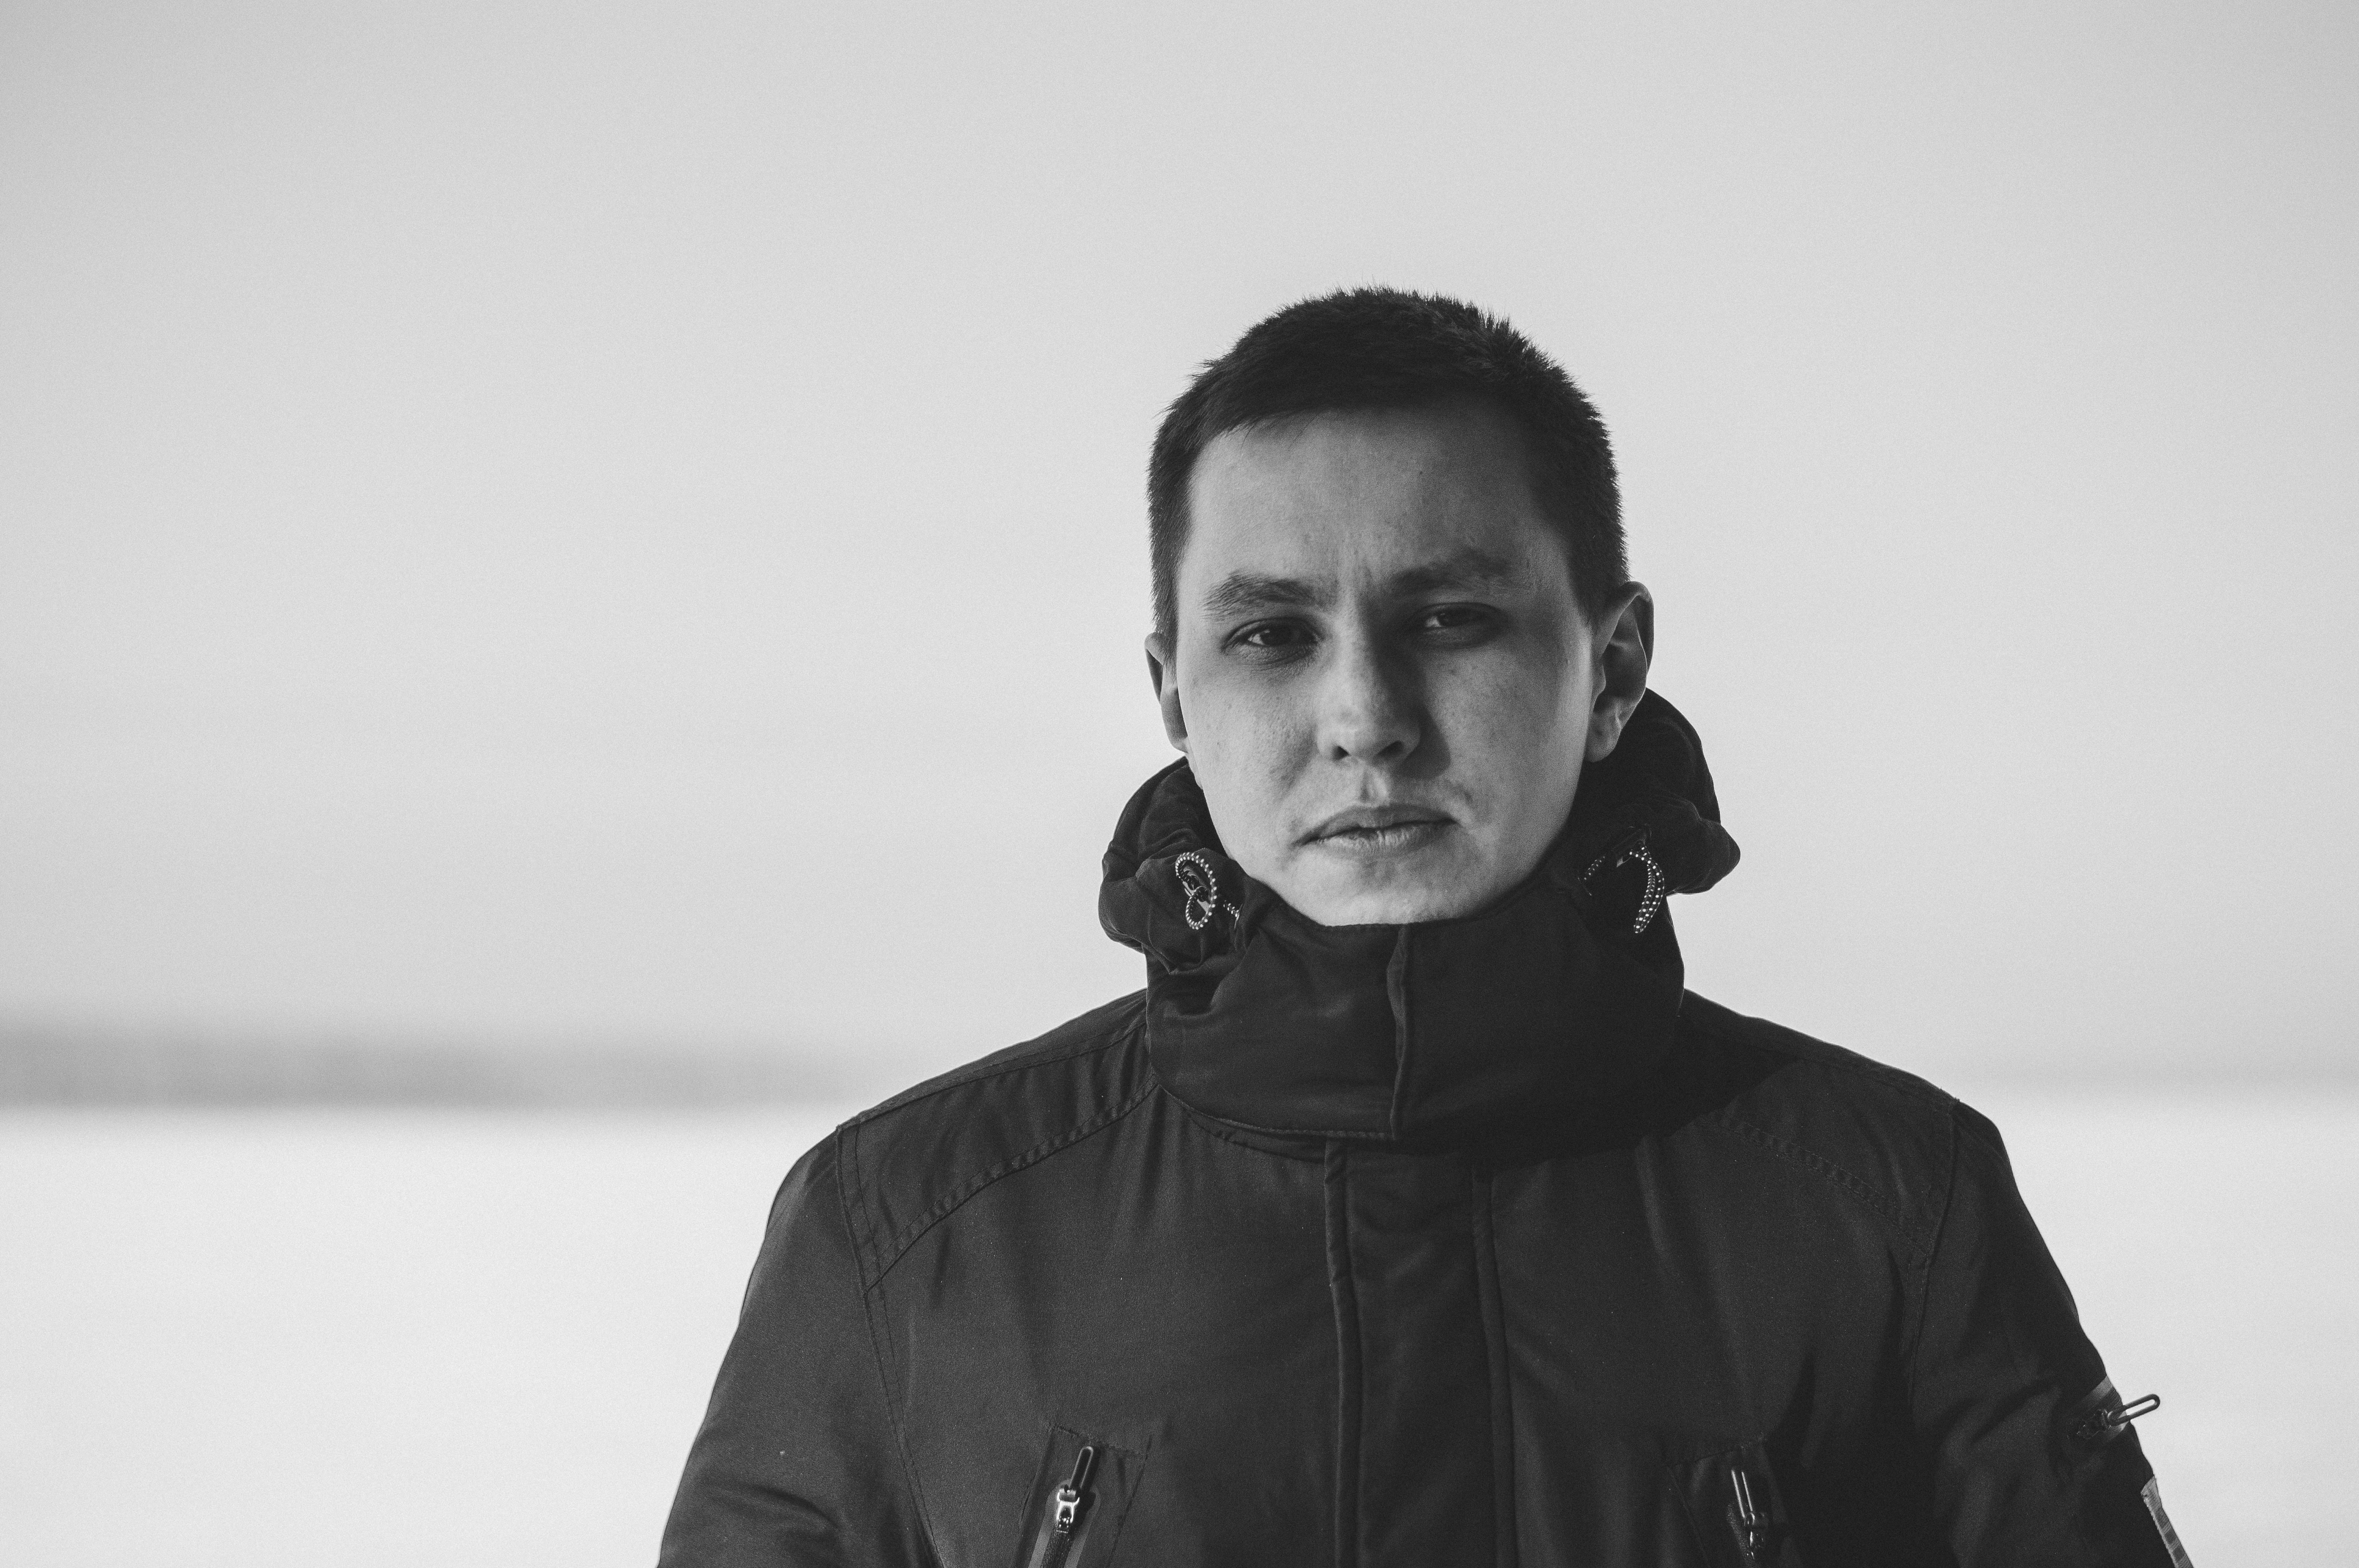
white, face, black, photograph, black and white, head, cheek, monochrome, standing, monochrome photography, photography, human, outerwear, jacket, portrait, smile, neck, style, winter